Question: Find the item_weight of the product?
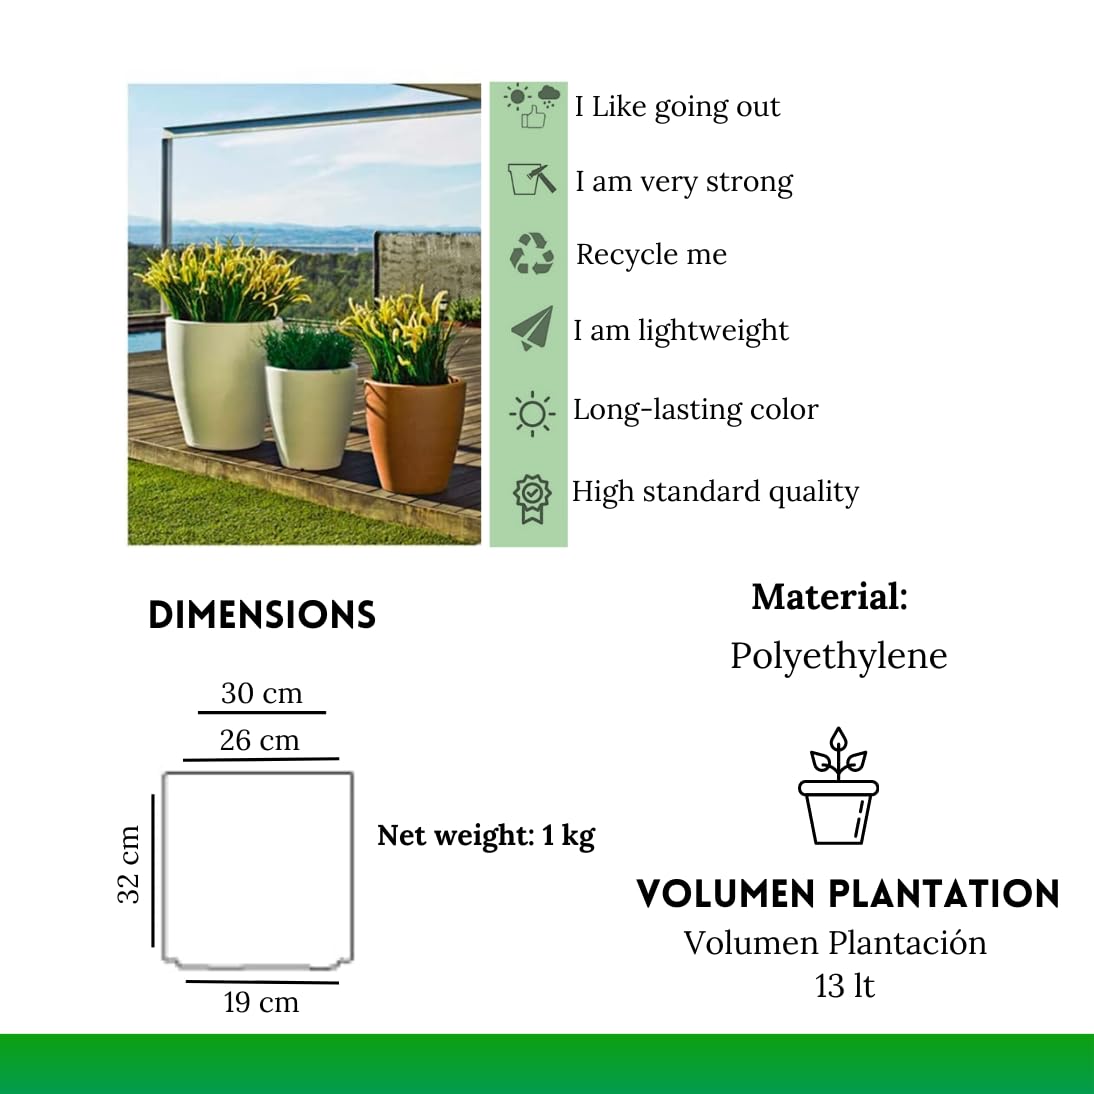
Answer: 1.0 kilogram